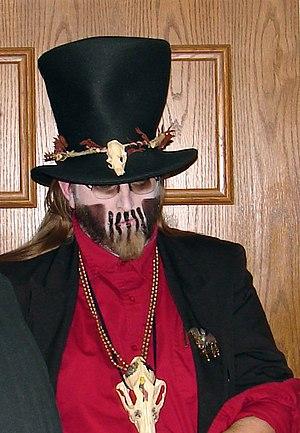
Mind's Eye Theatre, publié par l'éditeur américain White Wolf à partir de 1993, est une collection de jeu de rôle grandeur nature basé sur l'univers contemporain-fantastique du Monde des Ténèbres, partageant le thème de fiction des différents jeux de rôle de cet éditeur, dont initialement Vampire : la Mascarade puis d'autres jeux de l'ancienne gamme ou de la nouvelle gamme.